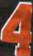
Number: 4